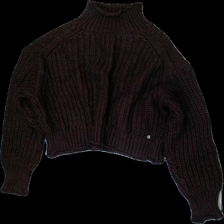
View: front
Type: Sweater
Category: Ladies
Brand: Not in the list
Brand text on label: ajlajk
Colors: Purple
Material: 60% acryl 40% cott
Cut: Turtle neck, Cropped
Size: S
Season: All
Price range: <50
Recommended usage: Reuse